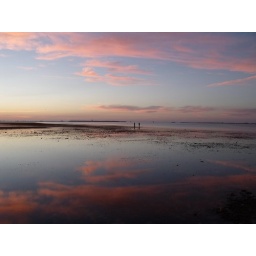
low tide with fishermen and pink clouds above and below